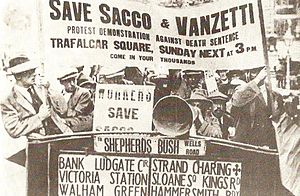
Sacco og Vanzetti
Protester i London i 1921.
Sacco og Vanzetti var to italienske anarkister, der var udvandret til USA, og som i 1927 blev henrettet efter at være blevet dømt for mord og røveri. Sagen blev af mange set som en politisk proces og et justitsmord. Dommen førte til omfattende protester over store dele af verden.